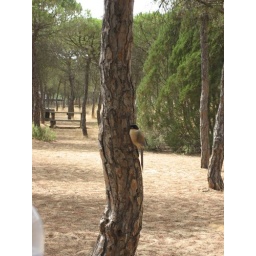
A Spainish Magpie. There were warning signs everywhere that these might show off to other birds by attacking you!